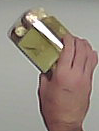
Product: rocher_chocolate